Tomskaya Pisanitsa Museum

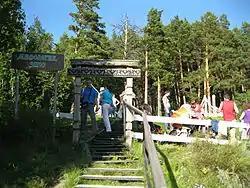
Mythological field in Tomskaya Pisanitsa museum

Myth-making is a very important phenomenon of the Siberian peoples spiritual history. It is a way of explanation and comprehension of the world, a primary form of human spiritual culture. Epos originates from myths as a form of collective verbal folk art. The epos of nationalities characterized by late appearance of written language and literature is especially plentiful. Siberian peoples belong to this category. The philosophy and the mythology of the nationality, its notions about the Universe, the unity of Man and Nature are reflected in epos.